Scarcewater

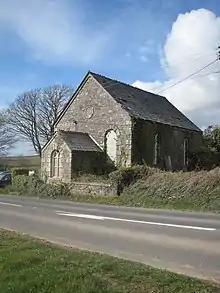
Disused Methodist chapel at Scarcewater

Scarcewater is a hamlet west-northwest of St Stephen-in-Brannel in mid Cornwall, England, United Kingdom.